North East Autism Society

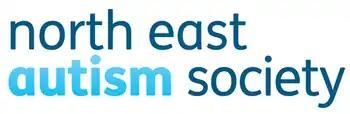
North East Autism Society Logo as of 2009

North East Autism Society (NEAS), previously Tyne and Wear Autistic Society (1980–2009), is an English public service organisation established by parents in 1980 to provide educational and residential programmes to children with an Autism spectrum Condition. The Society bought Thornhill Tower as its base on Thornhill Park, Sunderland creating a residential school. After which, The White House was purchased at South Shields that was subsequently sold to buy Thornholme House, a former hospital, establishing a comprehensive base within the Sunderland region. Thornhill Park became the location for the Society's main bases when in 1994, the Adult Services was established with the opening of a small specialist college at number 14 Thornhill Park. Community Services was then formed in 2009. As of the present day the Society has developed rapidly and is now one of the primary providers of specialist care and support for individuals with an ASC in the North East of England. The Society has recently opened the North East Centre for Autism in County Durham which has increased the operational area and range of the services it provides.